Behind the Curve

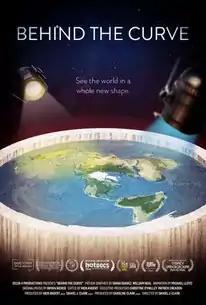
Promotional release poster

Behind the Curve is a 2018 documentary film about flat Earth believers in the United States. Directed by Daniel J. Clark, the film was released in the United States on November 15, 2018, and for wide release on Netflix in February 2019.